Chés Cabotans

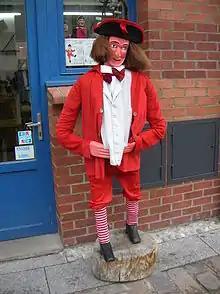
Lafleur before the shop of Jean-Pierre Facquier (sculptor of cabotans) in a street of Amiens

Chés Cabotans is a marionette show from the city of Amiens, France, performed in the French language and in the Picard language. Its main character is named Lafleur. Lafleur and his wife Sandrine speak Picard.